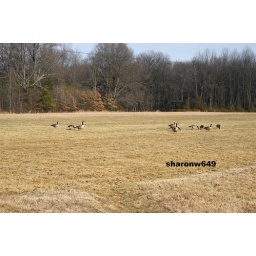
2/22/09  Geese in the field at Victor Sullins home in Severn , md.